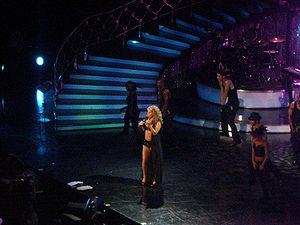
Daydream est le cinquième album studio de Mariah Carey, sorti le 3 octobre 1995 sous le label Columbia Records. L'album se penche plus vers le hip-hop et le R&B en comparaison avec ses albums précédents, Music Box et Merry Christmas. Tout au long de l'enregistrement, Carey collabore avec Walter Afanasieff qui a écrit et produit la plupart des chansons de ses albums précédents. Avec Daydream, Carey prend plus de contrôle sur le style et la structure musicale de l'album. La chanteuse considère Daydream comme le début de sa métamorphose musicale et vocale, un changement devenu plus évident dans Butterfly. Durant la production de l'album, Carey prend quelques distances avec Columbia Records et Tommy Mottola.
Mariah Carey [məˈɹaɪə ˈkɛəɹi], née le 27 mars 1970 à Huntington, est une auteure-compositrice-interprète, actrice et femme d'affaires américaine.